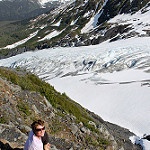
Label: glacier